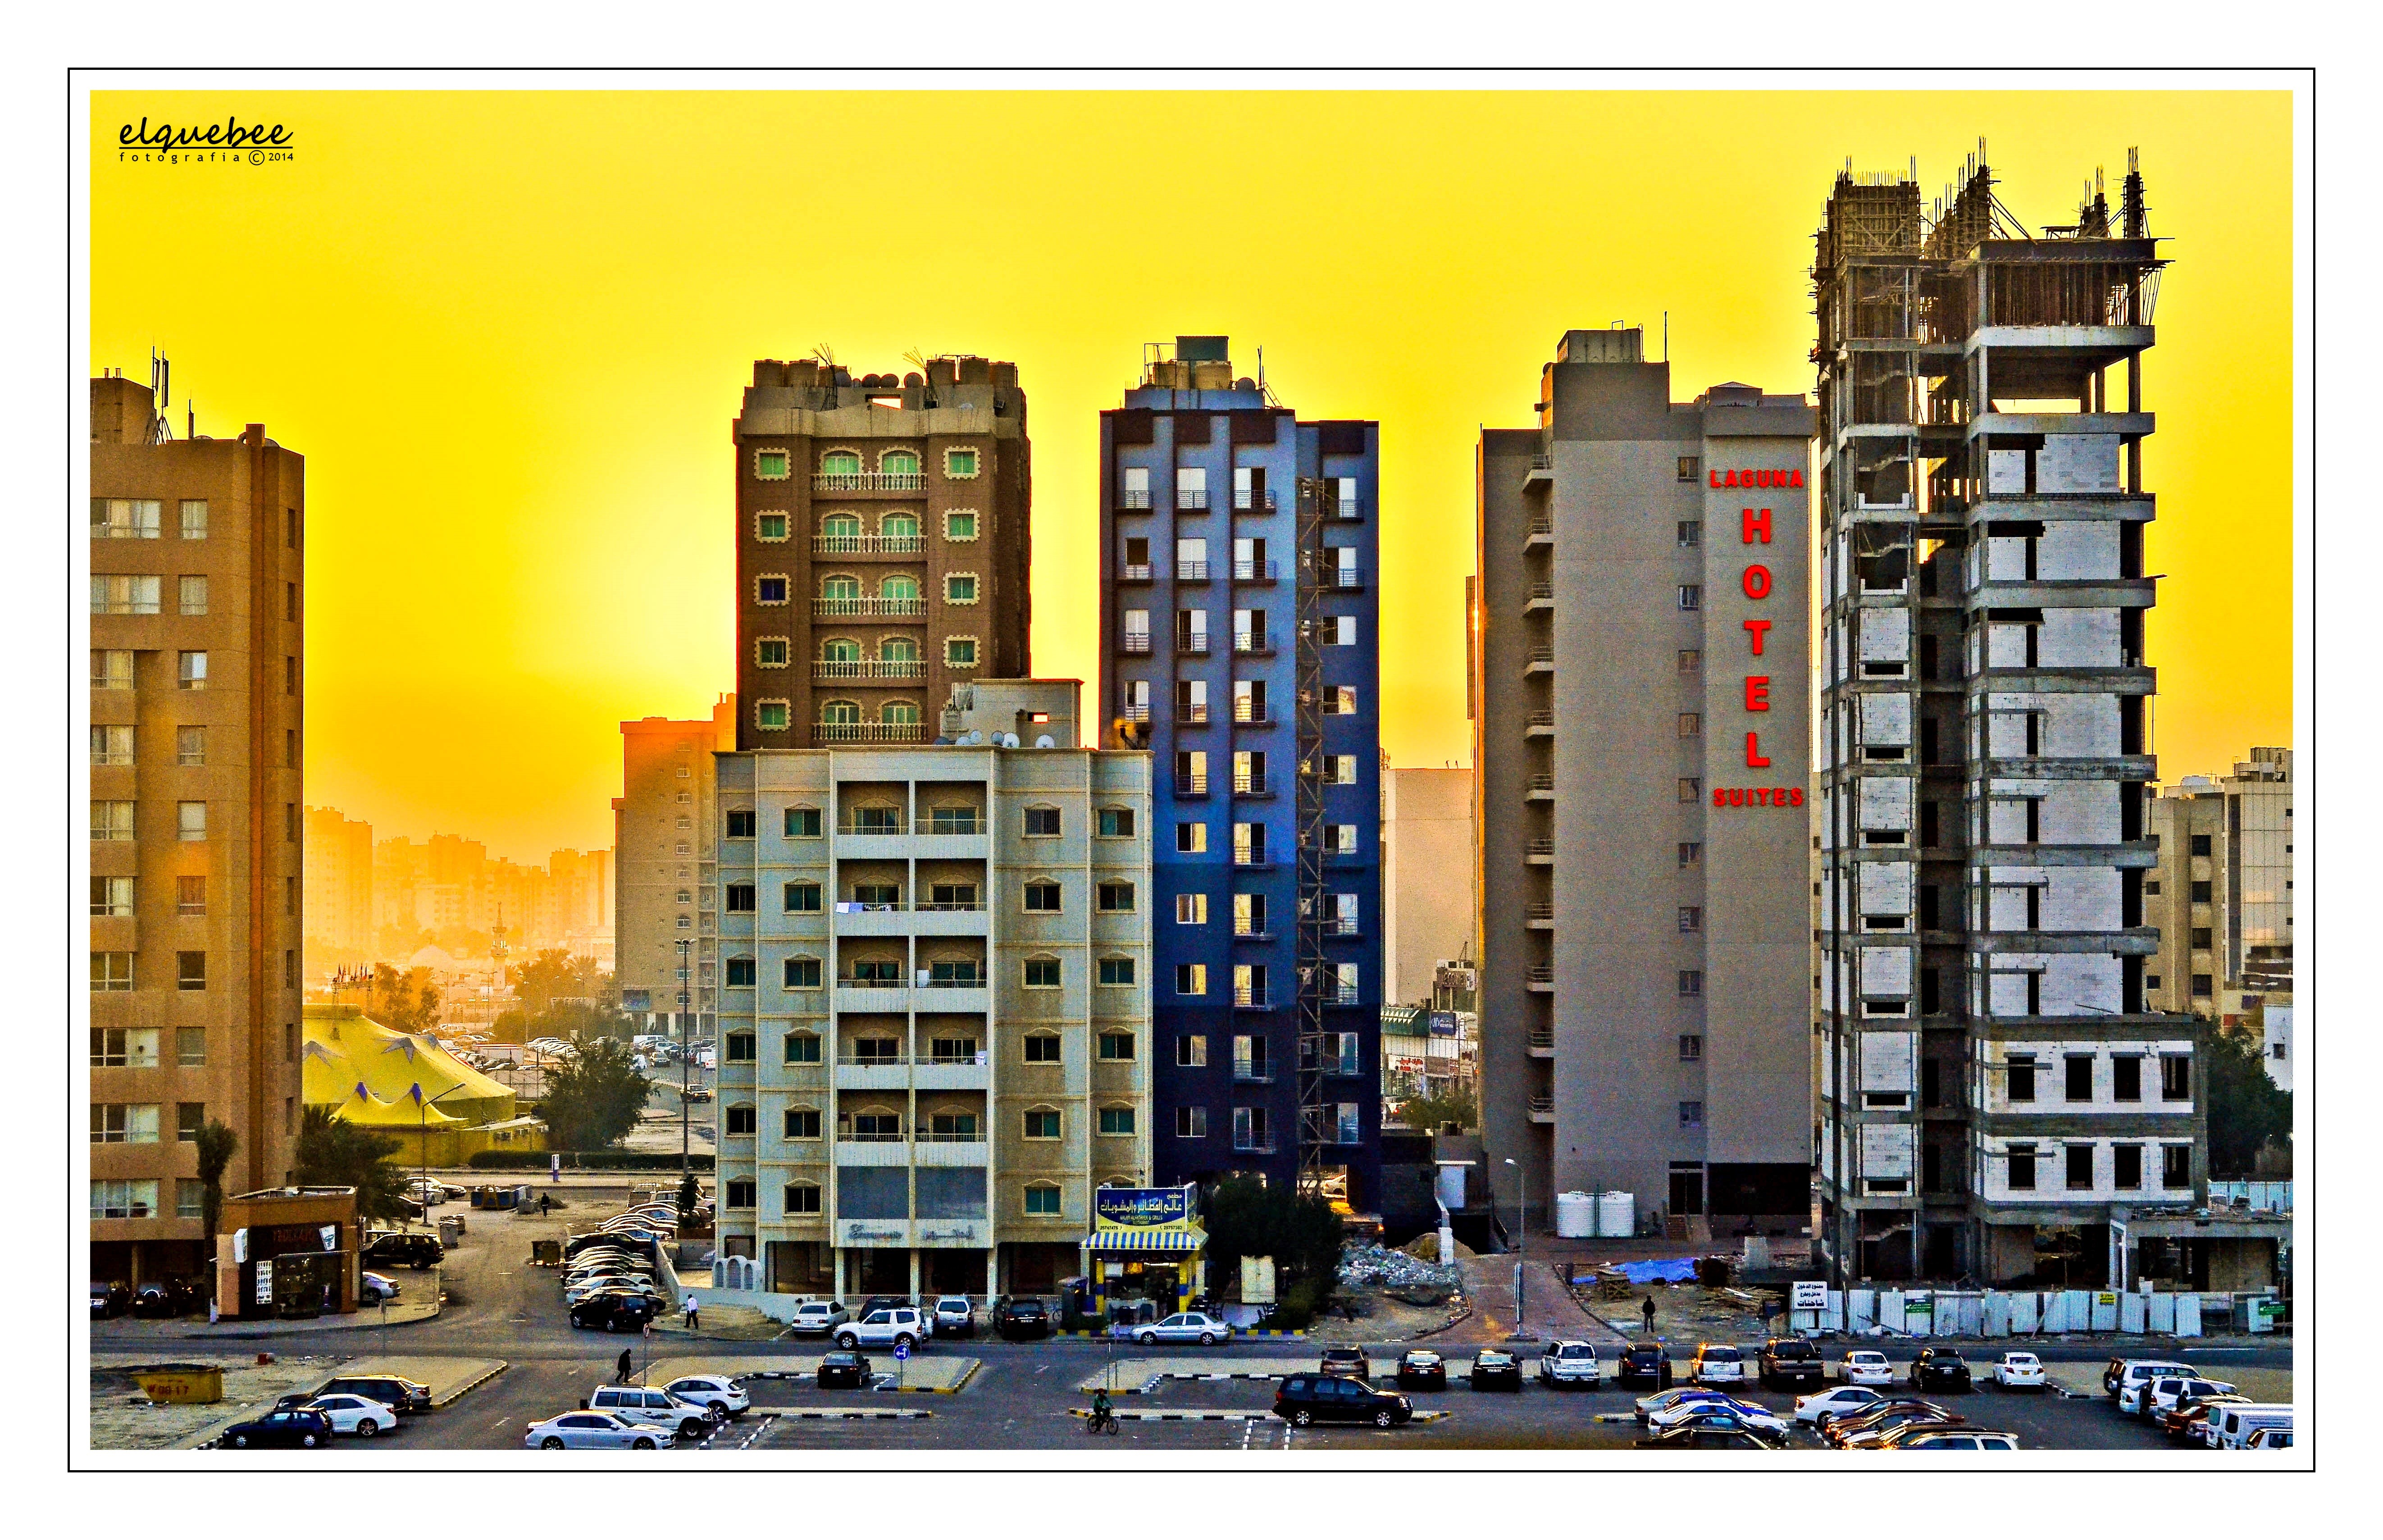
architecture, skyline, building, city, skyscraper, urban, cityscape, downtown, tower, scenic, scenery, landmark, facade, metropolitan, tower block, hdr, buildings, metropolis, condominium, afternoon light, residential area, human settlement, mixed use, salmiyah